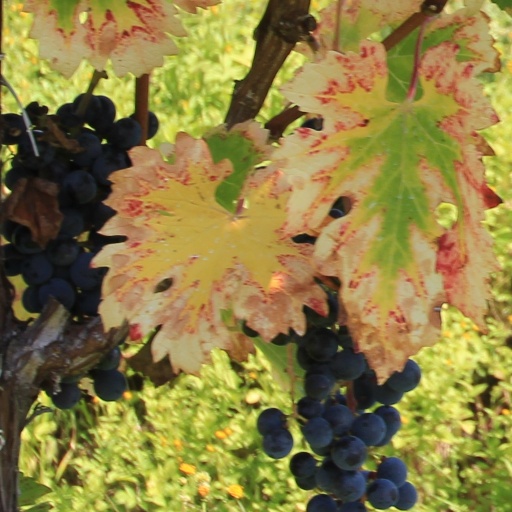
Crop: grape